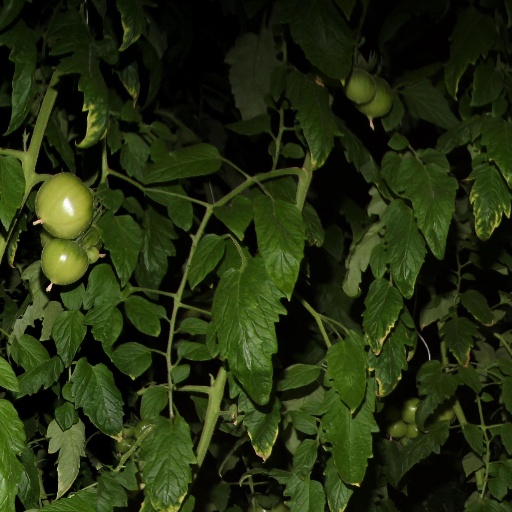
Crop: tomato